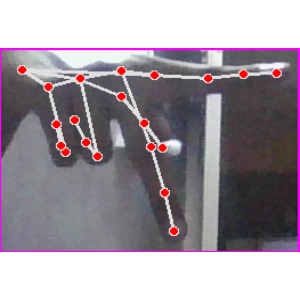
अक्षर: प